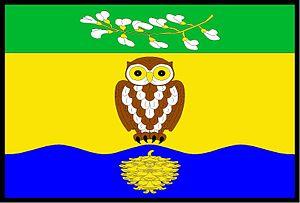
Lhotka est une commune du district de Mělník, dans la région de Bohême-Centrale, en République tchèque. Sa population s'élevait à 294 habitants en 2020.